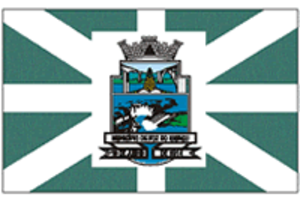
Foz do Iguaçu, littéralement « Embouchure d'Iguaçu », est la quatrième plus grande ville de l'État du Paraná au Brésil et la douzième de toute la région sud-est du pays.